Honda CB1000R

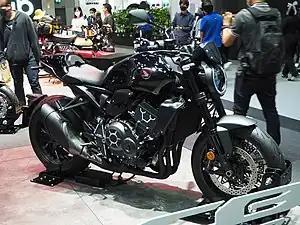
2021 Honda CB1000R SC80

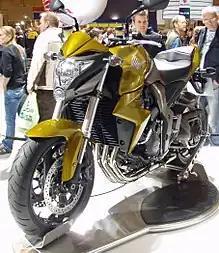
CB 1000R (SC60)

The Honda CB1000R is a CB series "" four-cylinder standard or naked motorcycle made by Honda from 2008 to 2016, and resumed from 2018.